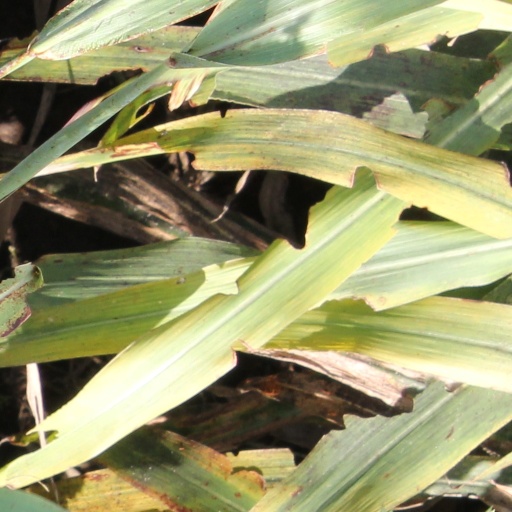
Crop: sorghum